Thomas Bates

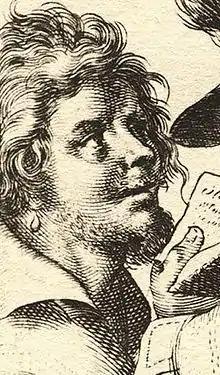
A contemporary engraving of Bates, by .

Thomas Bates (1567 – 30 January 1606) was a member of the group of provincial English Catholics who planned the failed Gunpowder Plot of 1605.